Andronikos I Komnenos

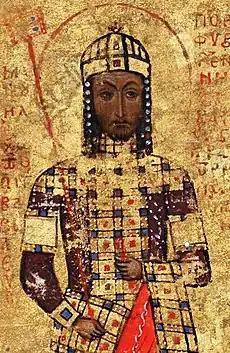
Emperor Manuel I Komnenos (1143–1180)

Manuel I Komnenos began his reign as emperor on good terms with Andronikos. Andronikos showed no signs of treachery towards his cousin and Manuel was fond of his company since the two were of similar age and had grown up together. Andronikos took offence when officials spoke badly of Manuel's governance and was lent Manuel's favorite horse while they were on military campaigns. Similar in personality, the friendship between Manuel and Andronikos only gradually transitioned into rivalry.